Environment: real
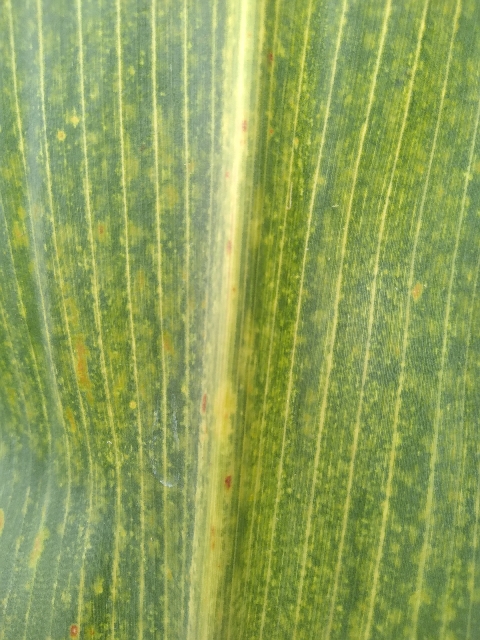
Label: lethal_necrosis